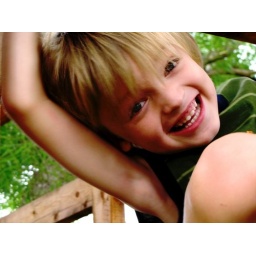
Loddy in a tree house